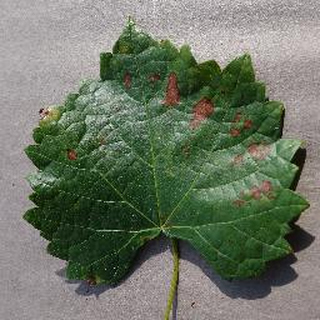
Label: grape_esca_black_measles